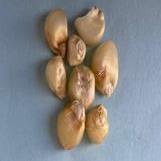
Maize quality: Bad